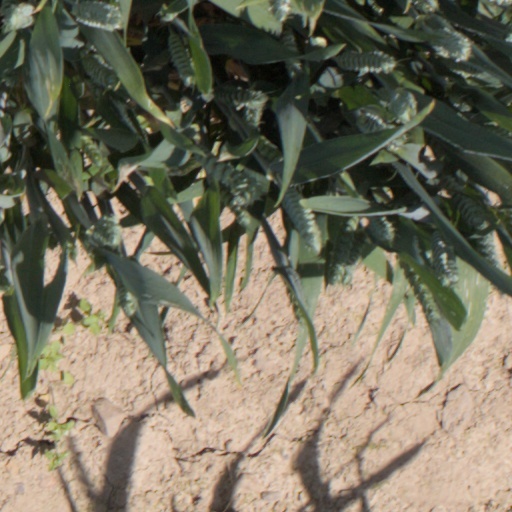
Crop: wheat